Ecuadorian–Peruvian War

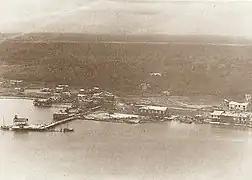
Reconnaissance photo of Puerto Bolívar prior to its invasion.

On July 23, Peruvian aircraft carried out strategic bombing of the port city. On the next day, aircraft returned to attack the "Aviso Atahualpa" patrol boat, located at the docks of the city. This patrol boat drew bomb targeting away from valuable explosives located nearby which could have been attacked and ignited.